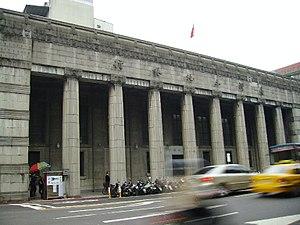
Le musée national de Taïwan, établi en 1908 par le gouvernement colonial japonais, est le plus ancien de l’île. Il est situé à Taipei, dans le district de Zhongzheng, dans le parc du Mémorial de la Paix 228.